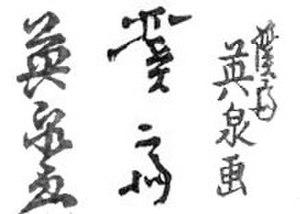
Keisai Eisen est un artiste japonais d'estampes ukiyo-e qui se spécialisa dans les bijinga, ou « peinture de jolies personnes ». Il a eu Keisai Eiju pour disciple.